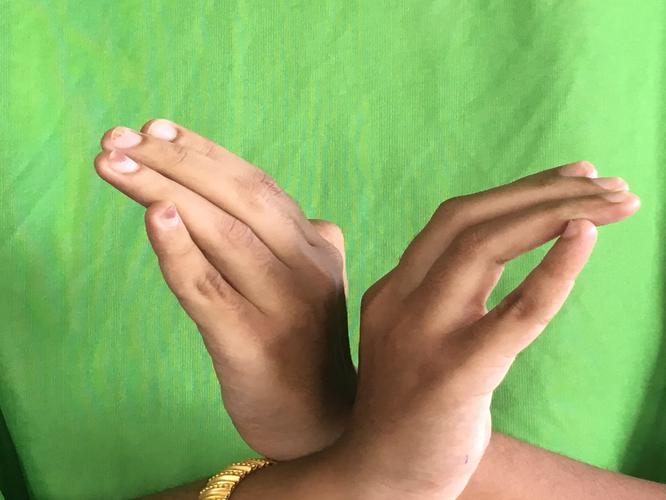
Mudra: Nagabandha
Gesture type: double_hand